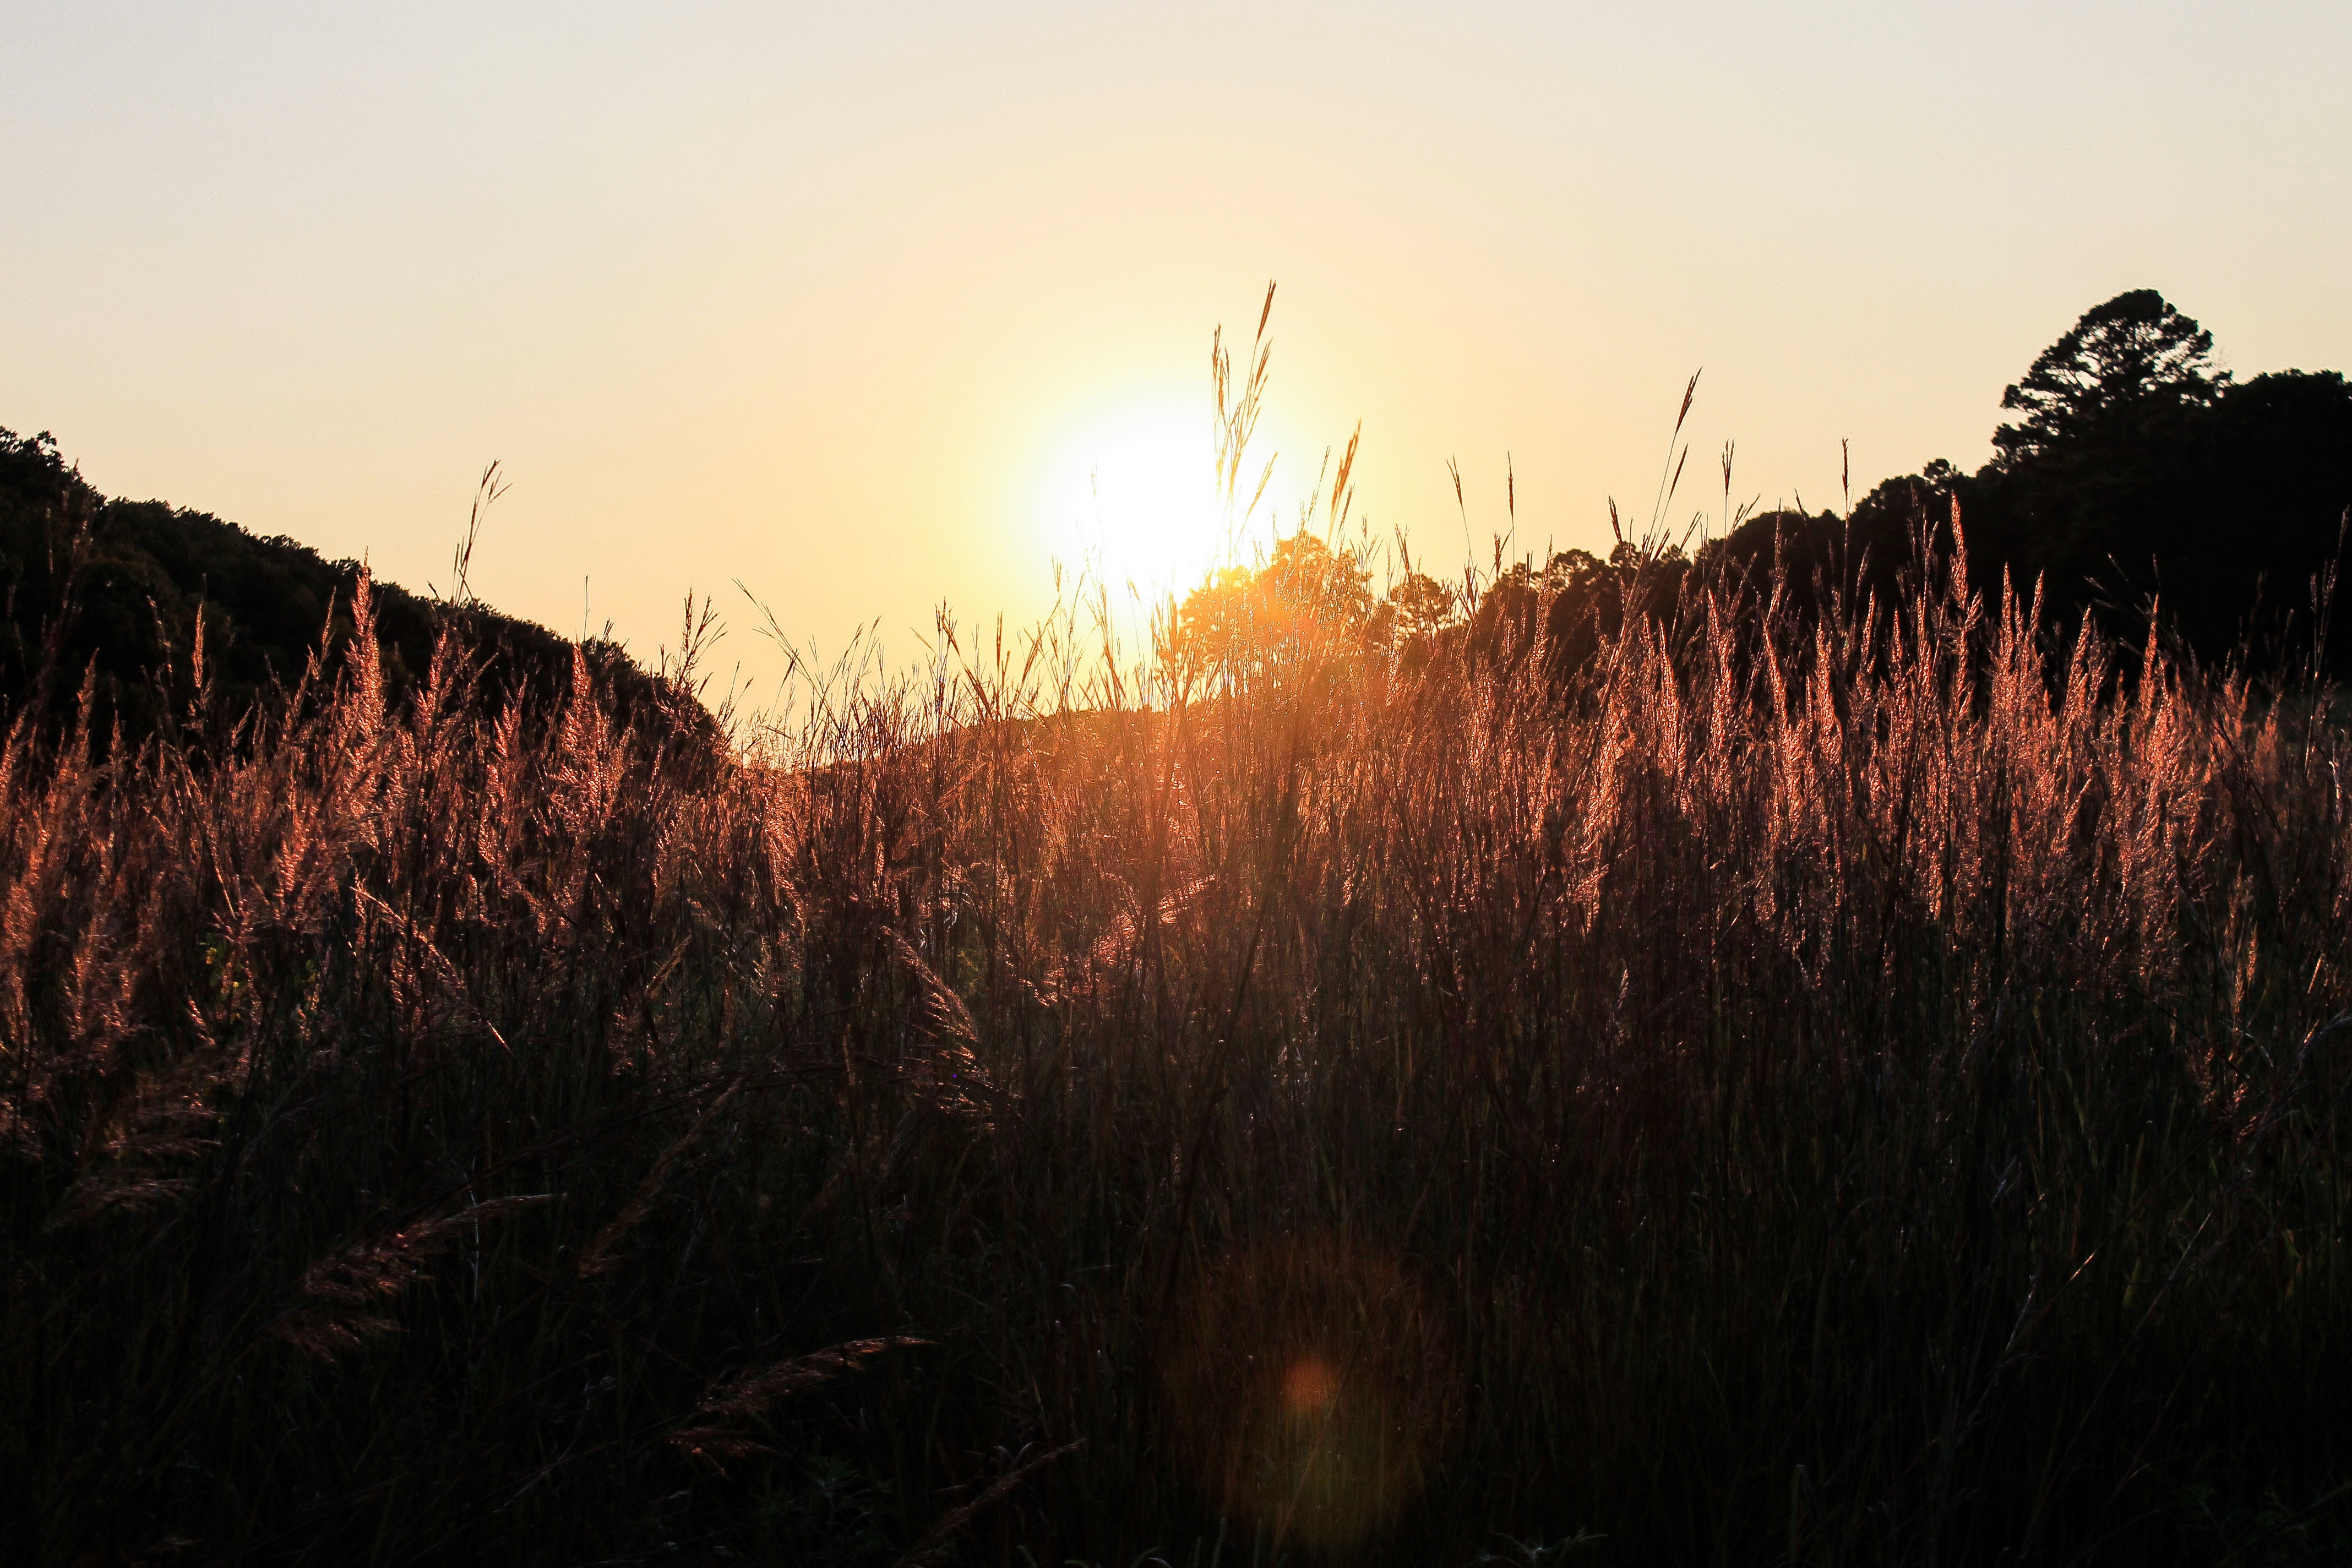
landscape, tree, nature, forest, grass, mountain, sun, sunrise, sunset, mist, sunlight, morning, dawn, dusk, evening, autumn, season, atmospheric phenomenon